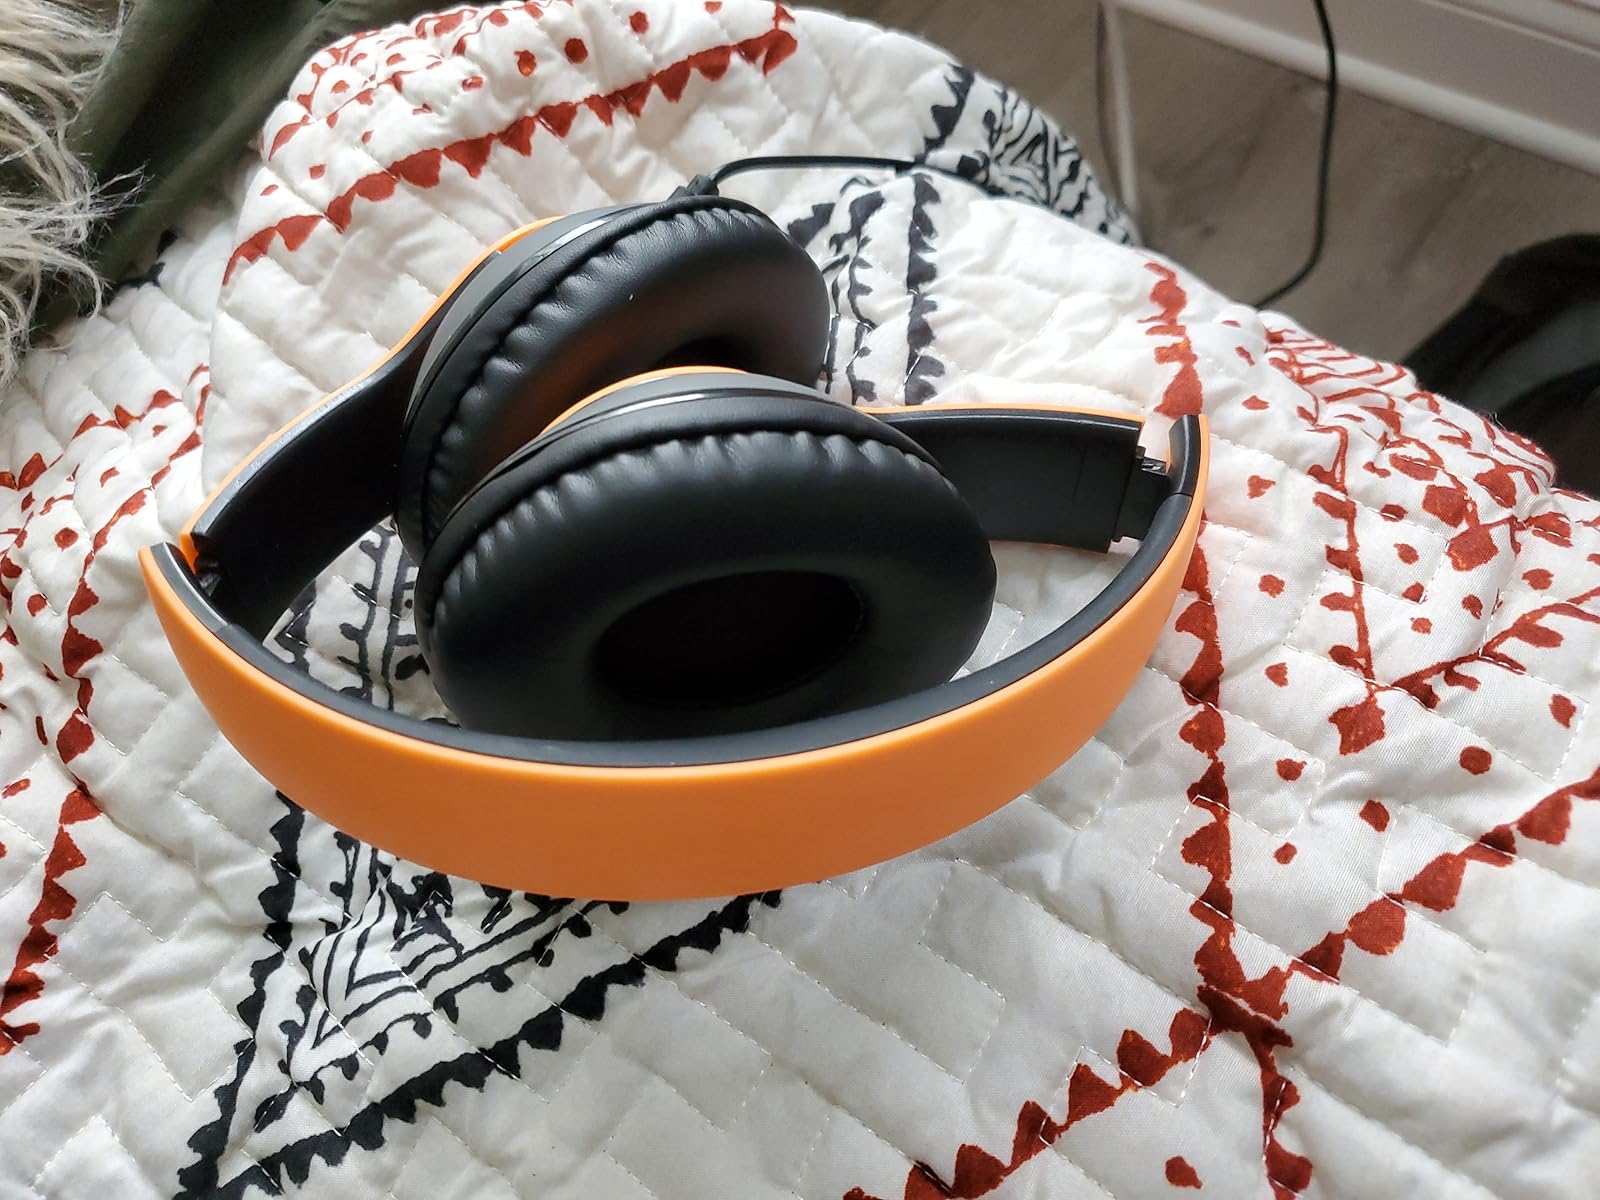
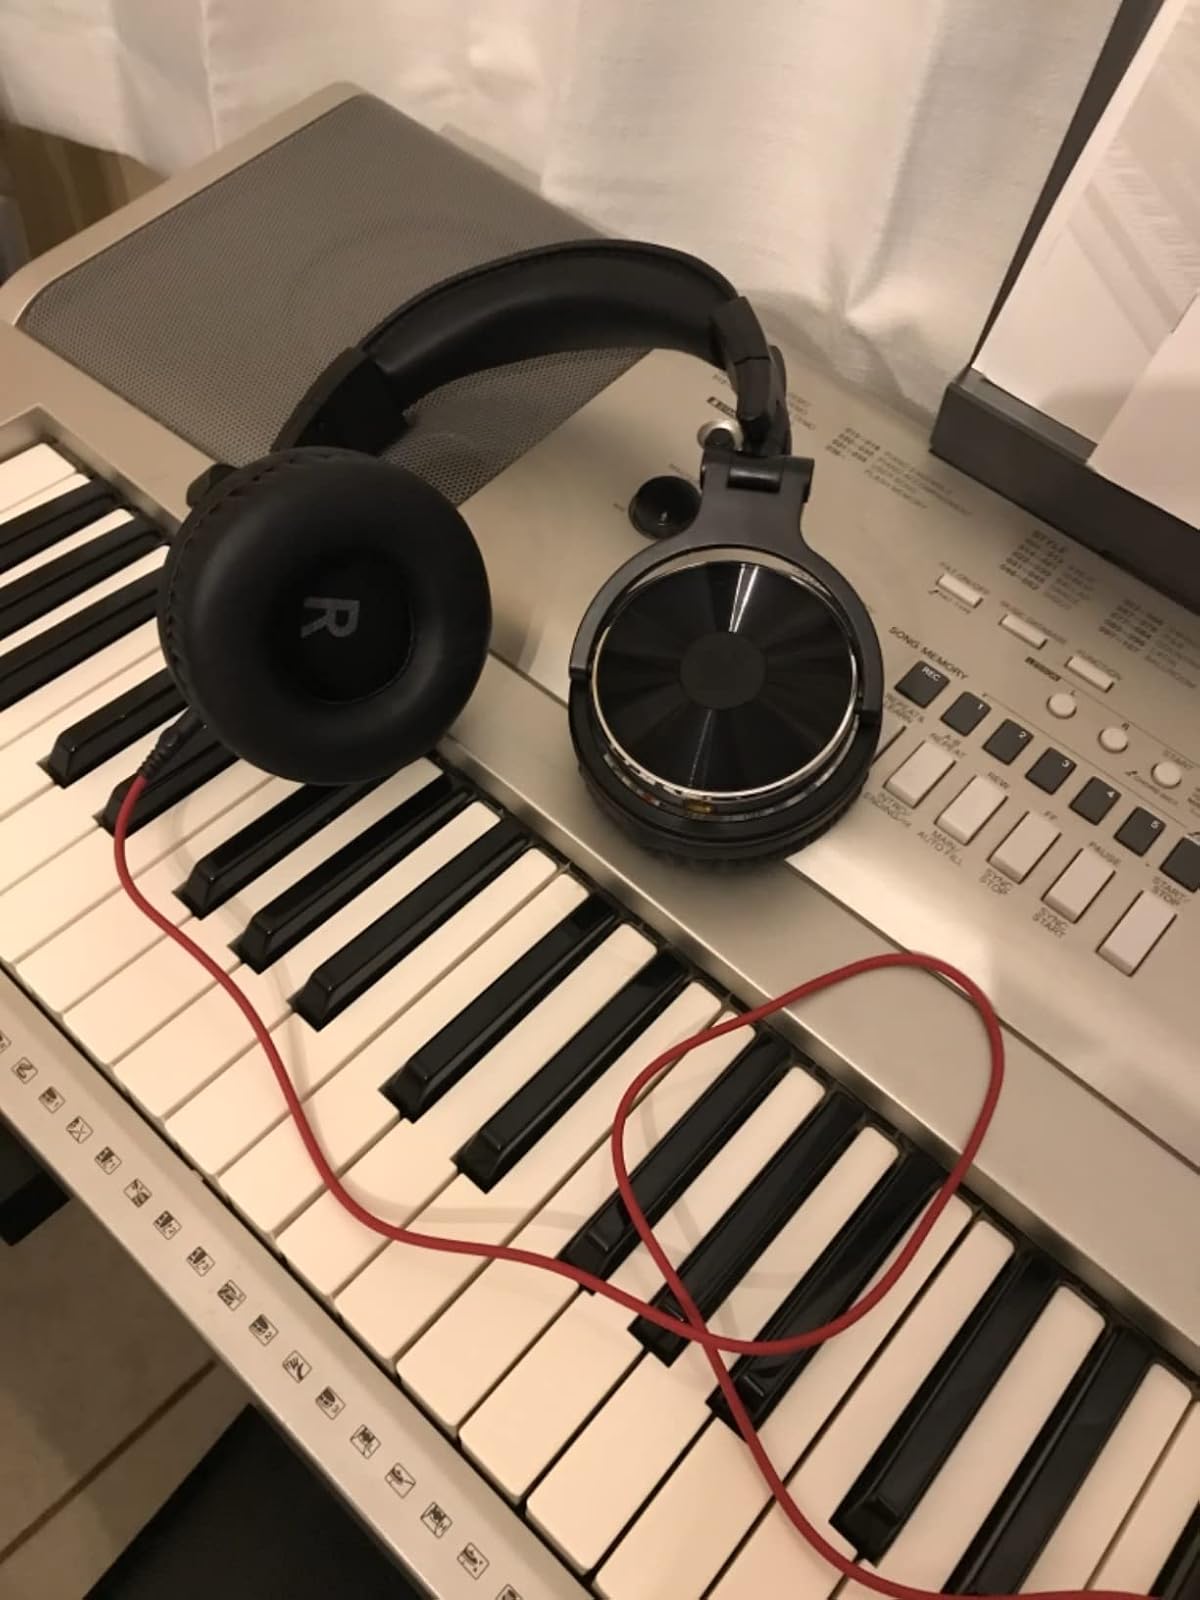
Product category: headphones
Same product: no